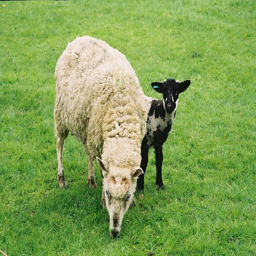
A sheep standing next to a baby sheep in a lush green field.
Two sheep on the grass on of which is eating grass.
The sheep and the lamb are eating grass.
A sheep and a lamb graze in a field.
A sheep and a lamb grazing on the fields.